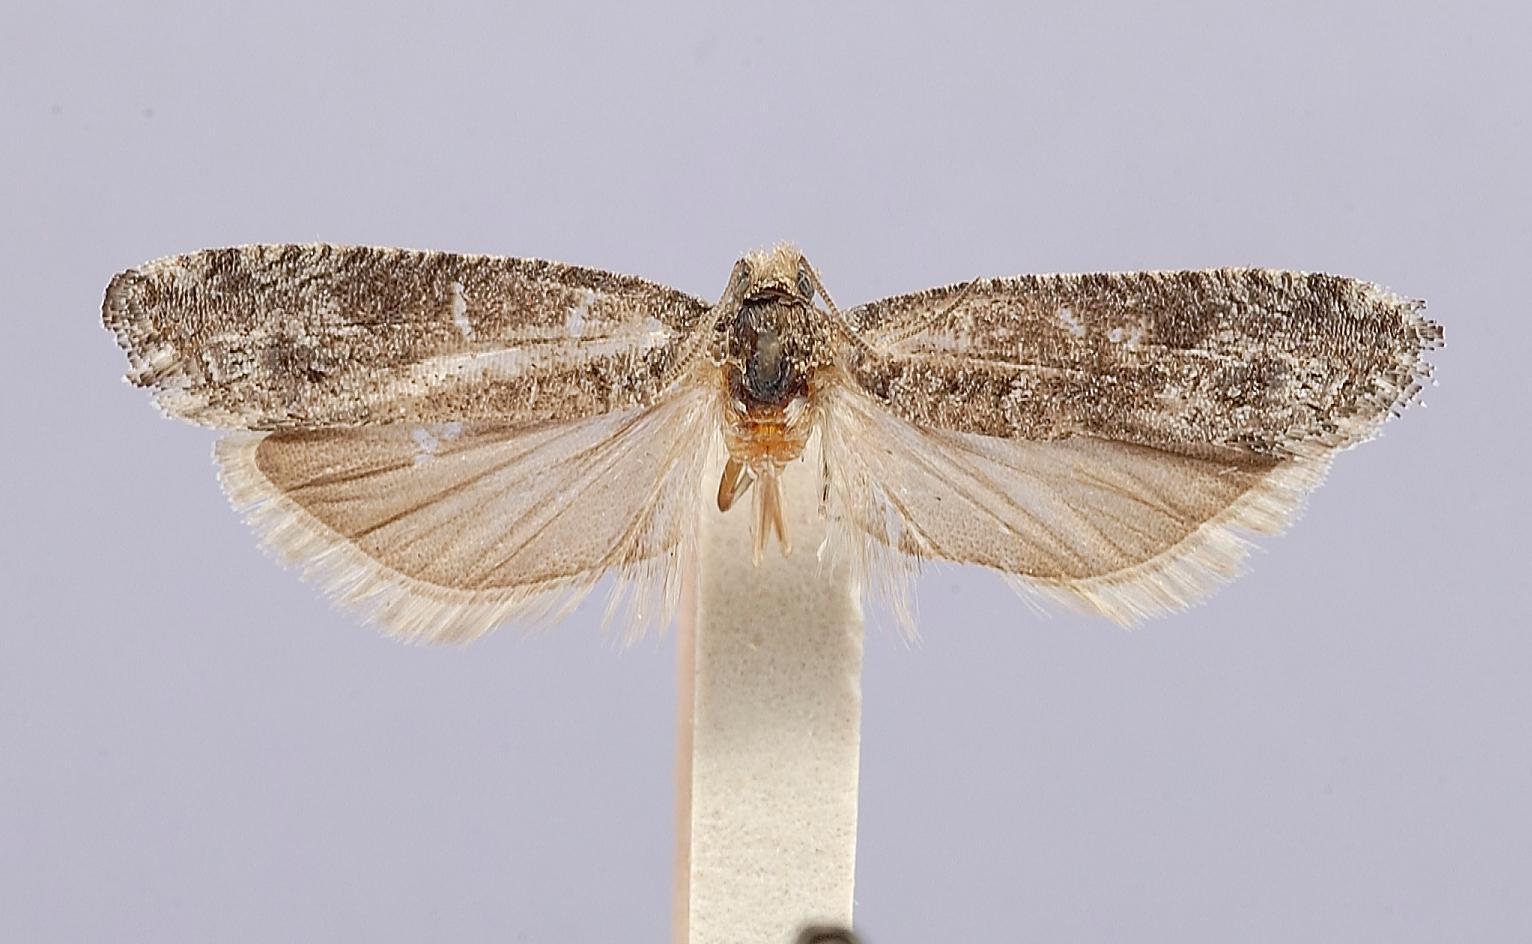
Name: Exentera senatrix
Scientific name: Exentera senatrix Heinrich, 1924
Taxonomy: Animalia, Arthropoda, Insecta, Lepidoptera, Tortricidae
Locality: Paradise, Cochise, Arizona, United States
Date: "March 8-15"